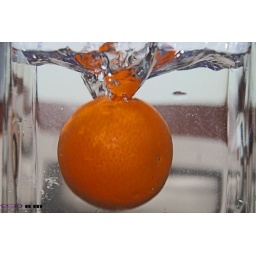
orange in the water